Fallowfield railway station

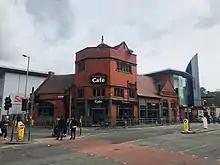
The station building, as it is today

After its closure, the station building saw a number of years as a bar. The site, including the former goods yard, has since been redeveloped; it is now occupied by an apartment block and a Sainsbury's supermarket. The former station building still stands and is occupied by a Starbucks.